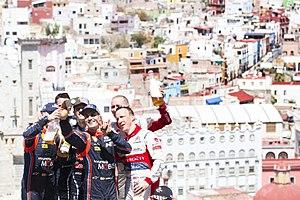
Sébastien Ogier, né le 17 décembre 1983 à Gap dans les Hautes-Alpes, est un pilote de rallye français.
Le Rallye du Mexique 2018 est le 3ᵉ rallye du Championnat du monde des rallyes 2018. Il se déroule du 8 au 11 mars 2018 sur 22 épreuves spéciales et est remporté par le duo Sébastien Ogier et Julien Ingrassia.
Le championnat du monde des rallyes 2018 est la 46ᵉ édition du championnat du monde des rallyes. Il est composé de treize manches réparties sur quatre continents. Il est remporté par Sébastien Ogier et Julien Ingrassia au volant d'une Ford Fiesta WRC engagée par M-Sport World Rally Team.